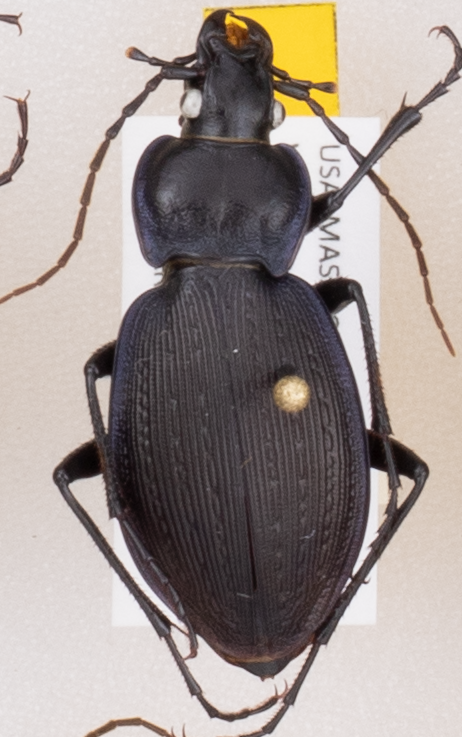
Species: Carabus goryi
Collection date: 2019-08-13
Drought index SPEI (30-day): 0.39
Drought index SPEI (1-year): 1.28
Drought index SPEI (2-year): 2.09